1934 Spanish Grand Prix

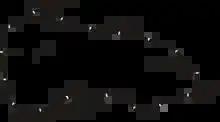
Lasarte, used for 1934 Spanish Grand Prix

The 1934 Spanish Grand Prix (formally the IX Gran Premio de España) was a Grand Prix motor race, which was run on 23 September 1934 in Lasarte, Spain. The race lasted 519.45 km (17.32 km x 30 laps). It was the 9th running of the Spanish Grand Prix.